Langhe

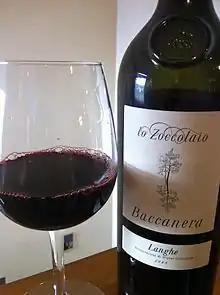
A Cabernet Sauvignon/Barbera blend from the Langhe DOC

The Langhe ("Langa" is from old dialect Mons Langa et Bassa Langa) is a hilly area to the south and east of the river Tanaro in the provinces of Cuneo and Asti in Piedmont, northern Italy.